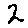
Label: 2